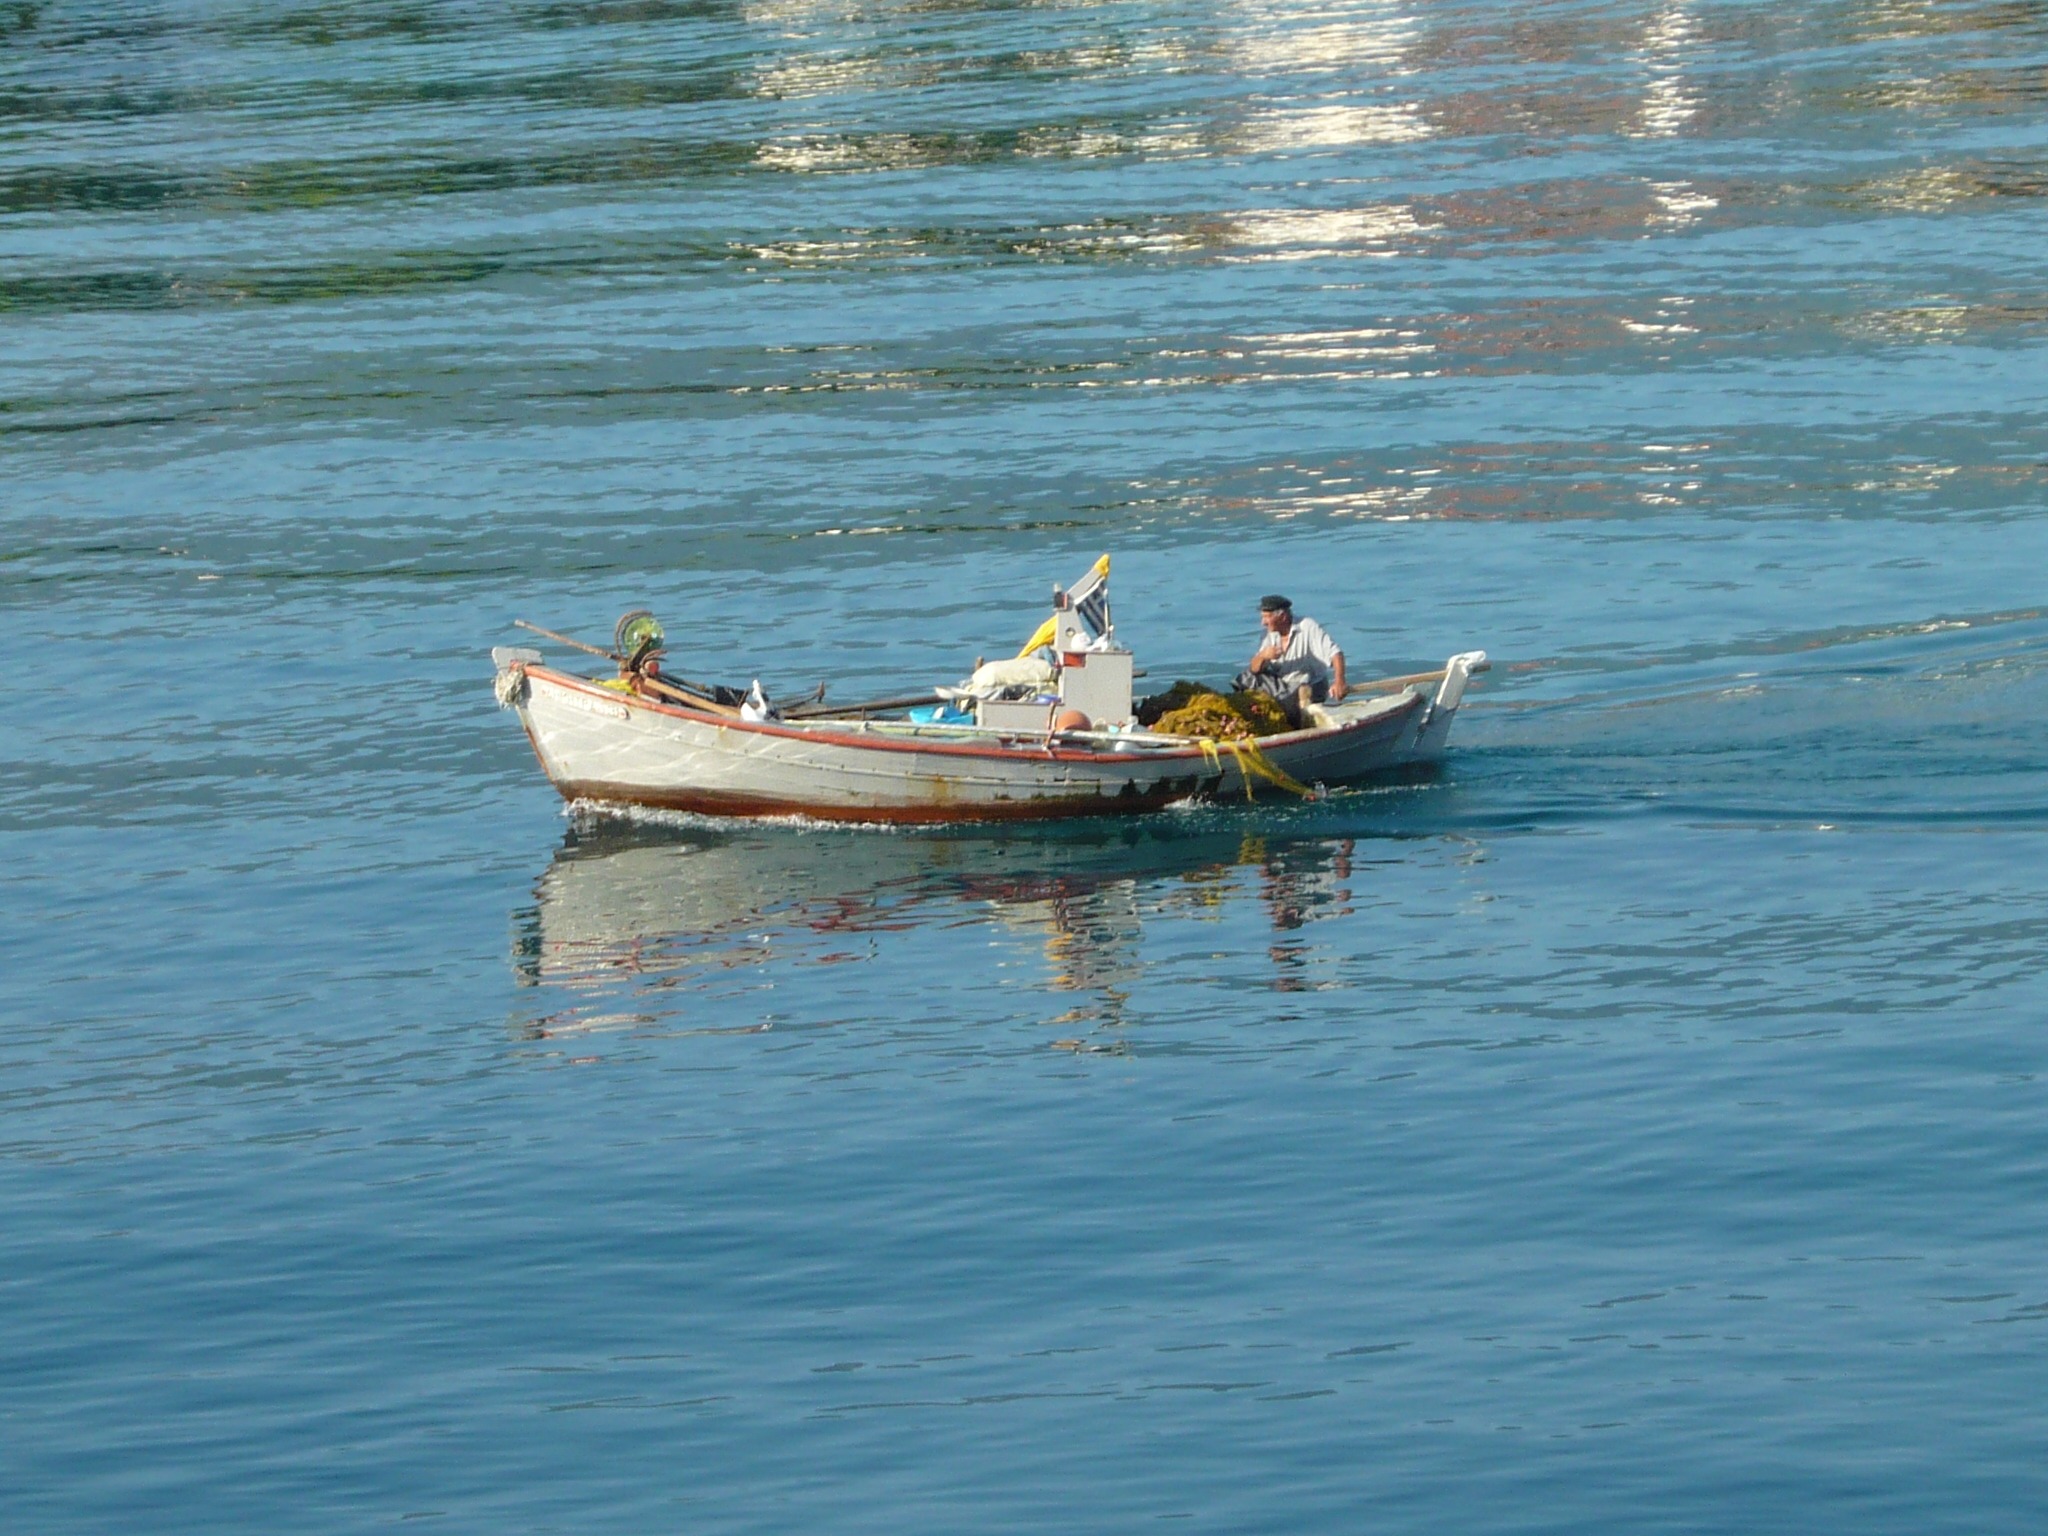
man, sea, water, boat, summer, greek, vehicle, bay, motorboat, boating, fisher, greece, watercraft, fishing vessel, dinghy, skiff, watercraft rowing